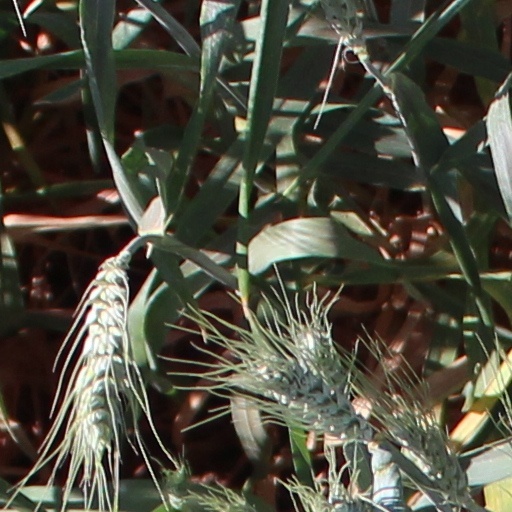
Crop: wheat